Tutela

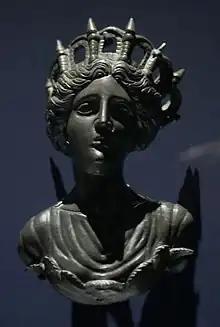
Bust of Tutela from the Martigny mithraeum

Tutela was the ancient Roman concept of "guardianship", conceived of as a goddess in the Imperial period, and from the earliest period as a functional role that various tutelary deities might play, particularly Juno. "Tutela" had particular applications in Roman law.